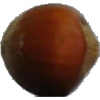
Label: nut_forest